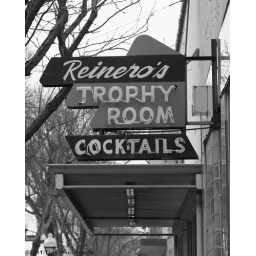
The neon sign above the entrance to Reinero's Trophy Room, a restaurant and lounge in Meced, California.